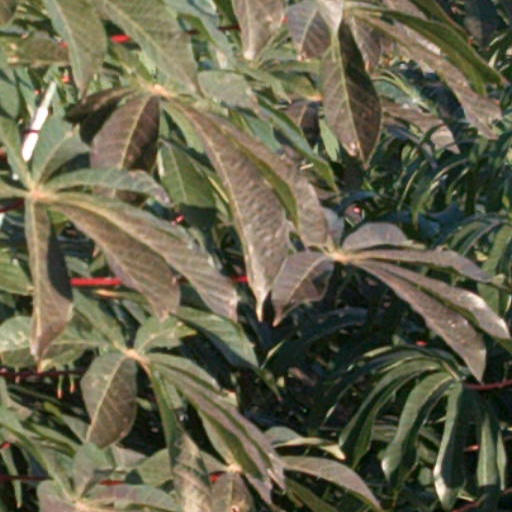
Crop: cassava